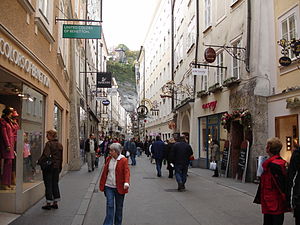
Getreidegasse (Salzburg)
Getreidegasse er præget af mange lavsskilte.
Getreidegasse er en af de ældste gader i den gamle bydel af Salzburg i Østrig. Gaden er i dag en travl handelsgade og er udlagt som fodgængerzone.